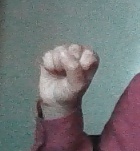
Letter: saad